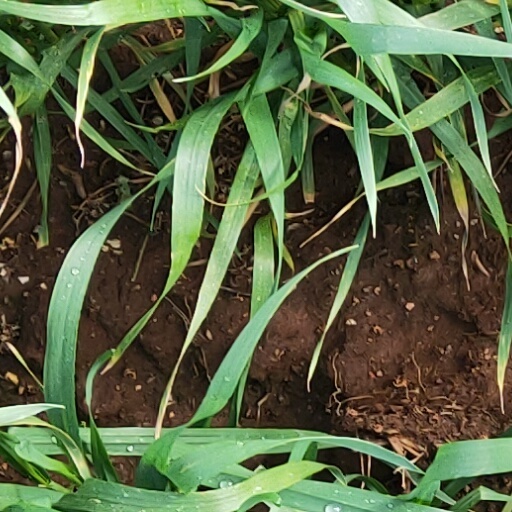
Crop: wheat